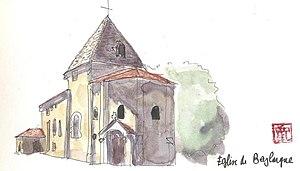
Aquarelle de l'église de Beylongue dans le département français des Landes.
Le département français des Landes compte 438 églises pour un total de 331 communes, soit une moyenne de 1,32 église par commune. La commune de Parleboscq, née de la réunion de sept paroisses, compte à elle seule sept églises.
Beylongue est une commune française située dans le département des Landes en région Nouvelle-Aquitaine.
L'église Saint-Pierre est une église catholique située à Beylongue, en France.